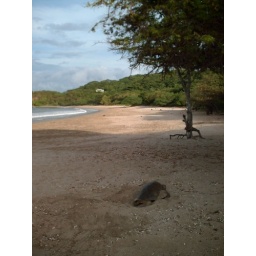
The turtle laying eggs in the sand